Keith Hylton

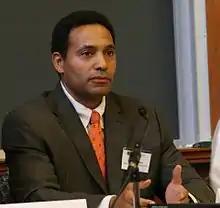
Keith Hylton

Keith N. Hylton is an American law professor, focusing in antitrust law, economics & law, employment law, intellectual property and torts, currently the William Fairfield Warren Distinguished Professor of Boston University at Boston University. A prolific scholar widely recognized for his work across a broad spectrum of topics in law and economics, Hylton has published five books and more than 100 articles in numerous law and economics journals. Currently, he serves as President of the American Law and Economics Association.